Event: Nepal Earthquake
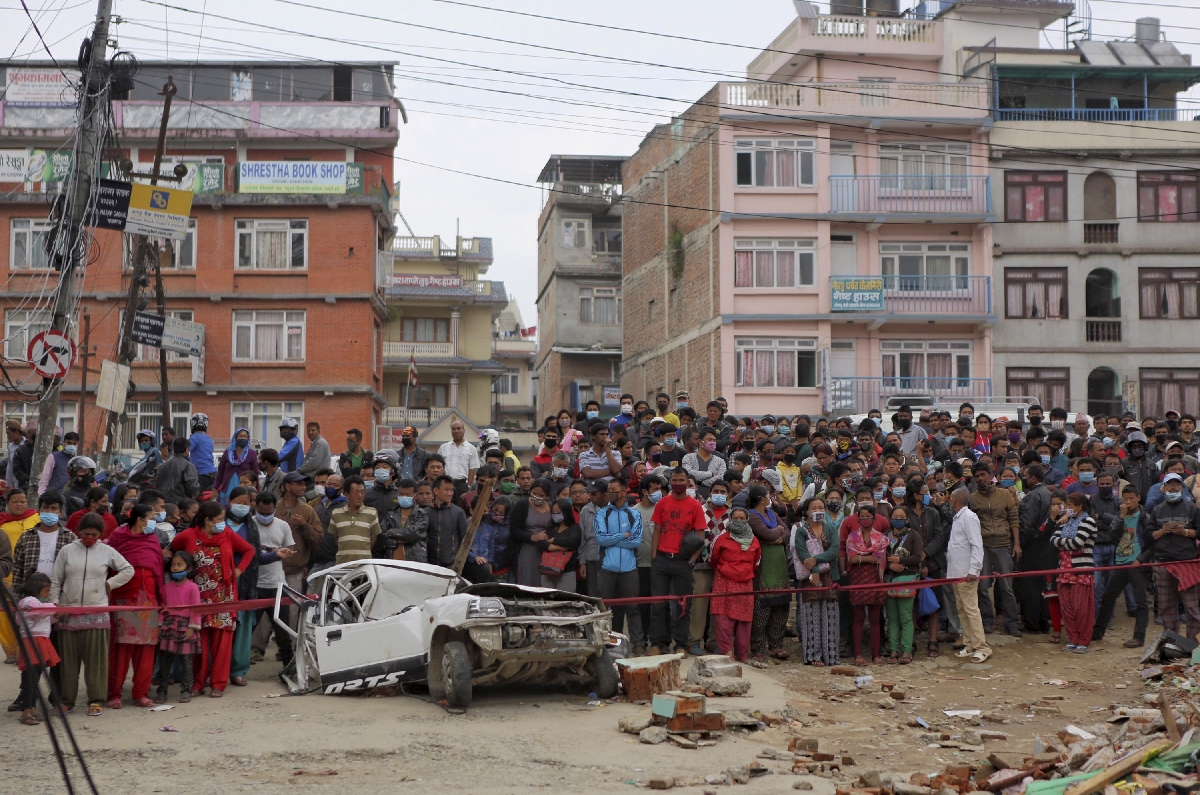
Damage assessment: damage